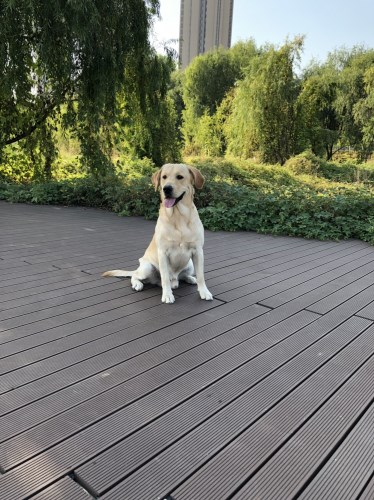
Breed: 3580-n000122-Labrador_retriever